The Jerusalem International Writers Festival

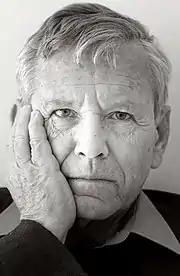
Amos Oz

Featuring Writers: Shimon Adaf (IL), Lea Aini (IL), Nir Baram (IL), Haim Be'er (IL), Oudeh Bisharat (IL), Sarah Blau (IL), Alex Epstein (IL), David Foenkinos (FR), Assaf Gavron (IL), David Grossman (IL), Ayelet Gundar-Goshen (IL), Eran Hadas (IL), Esti G. Haim (IL), Gail Hareven (IL), Matan Hermoni (IL), Assaf Inbari (IL), Miron C. Izakson (IL), Sayed Kashua (IL), Judith Katzir (IL), Etgar Keret (IL), Maria Kodama (AR), Michael Konyves (US), Lihi Lapid (IL), Nam Le (VN\AU), Ronit Matalon (IL), Dror Mishani (IL), Agi Mishol (IL), Reuven (Ruby) Namdar (US), Eshkol Nevo (IL), Krauss Nicole (US), Gabi Nitzan (IL), Amos Oz (IL), Dorit Rabinyan (IL), Laura Restrepo (CO), Marilynne Robinson (US), Judith Rotem (IL), Yishai Sarid (IL), Nava Semel (IL), Jan-Philipp Sendker (DE), Meir Shalev (IL), Jake Wallis Simons (UK), Ronny Someck (IL), Yossi Sucary (IL), Ofir Touche Gafla (IL), Ayelet Waldman(US), Noa Yedlin (IL), Abraham B. Yehoshua (IL).